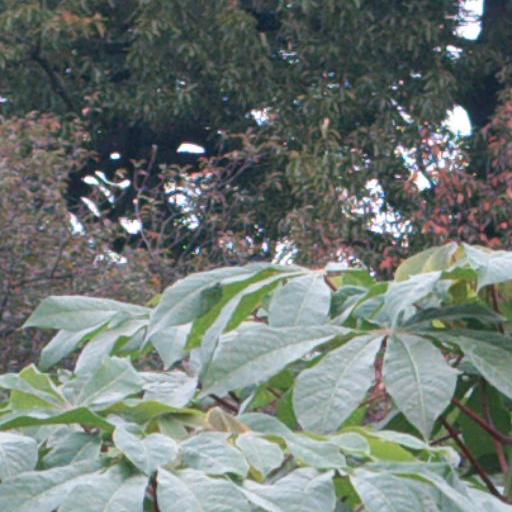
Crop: cassava